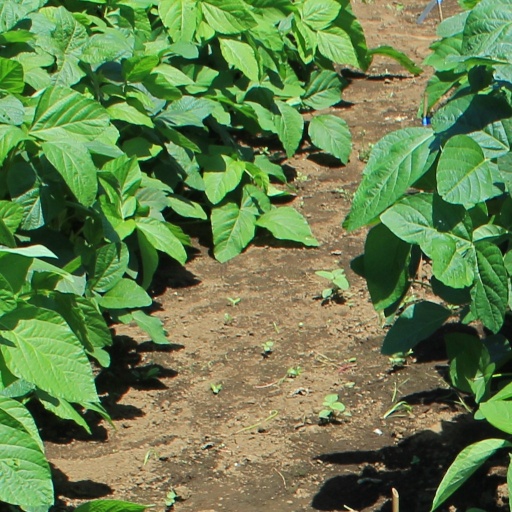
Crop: soybean